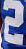
Number: 2